Bulgarian Beach

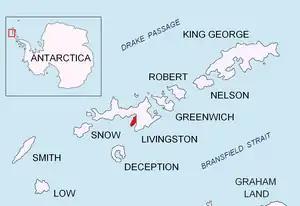
Location of Hurd Peninsula in the South Shetland Islands.

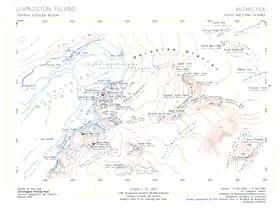
Topographic map of central-eastern Livingston Island featuring Bulgarian Beach.

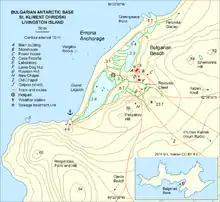
Topographic map of the southwestern part of Bulgarian Beach with St. Kliment Ohridski base.

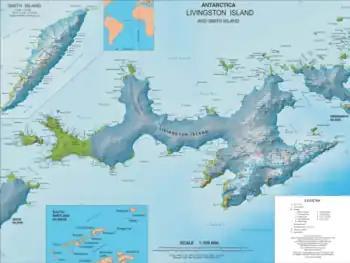
Topographic map of Livingston Island and Smith Island.

Bulgarian Beach (Balgarsko Kraybrezhie \'b&l-gar-sko krI-'bre-zhi-e\) is a coast in the north part of Hurd Peninsula, eastern Livingston Island, extending 2.3 km from Hespérides Point to the southwest to Perunika Glacier to the northeast, and forming the southeast coast of Emona Anchorage.